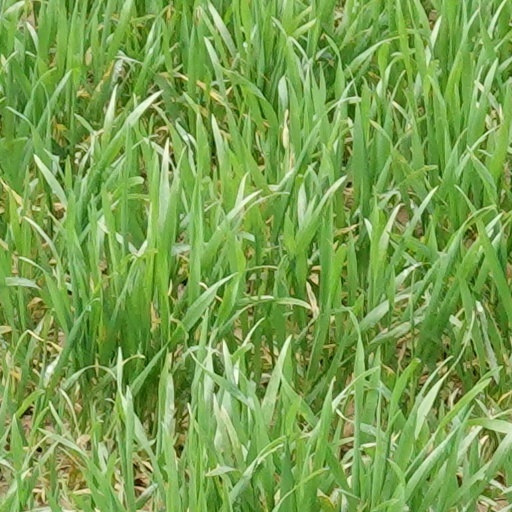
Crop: wheat